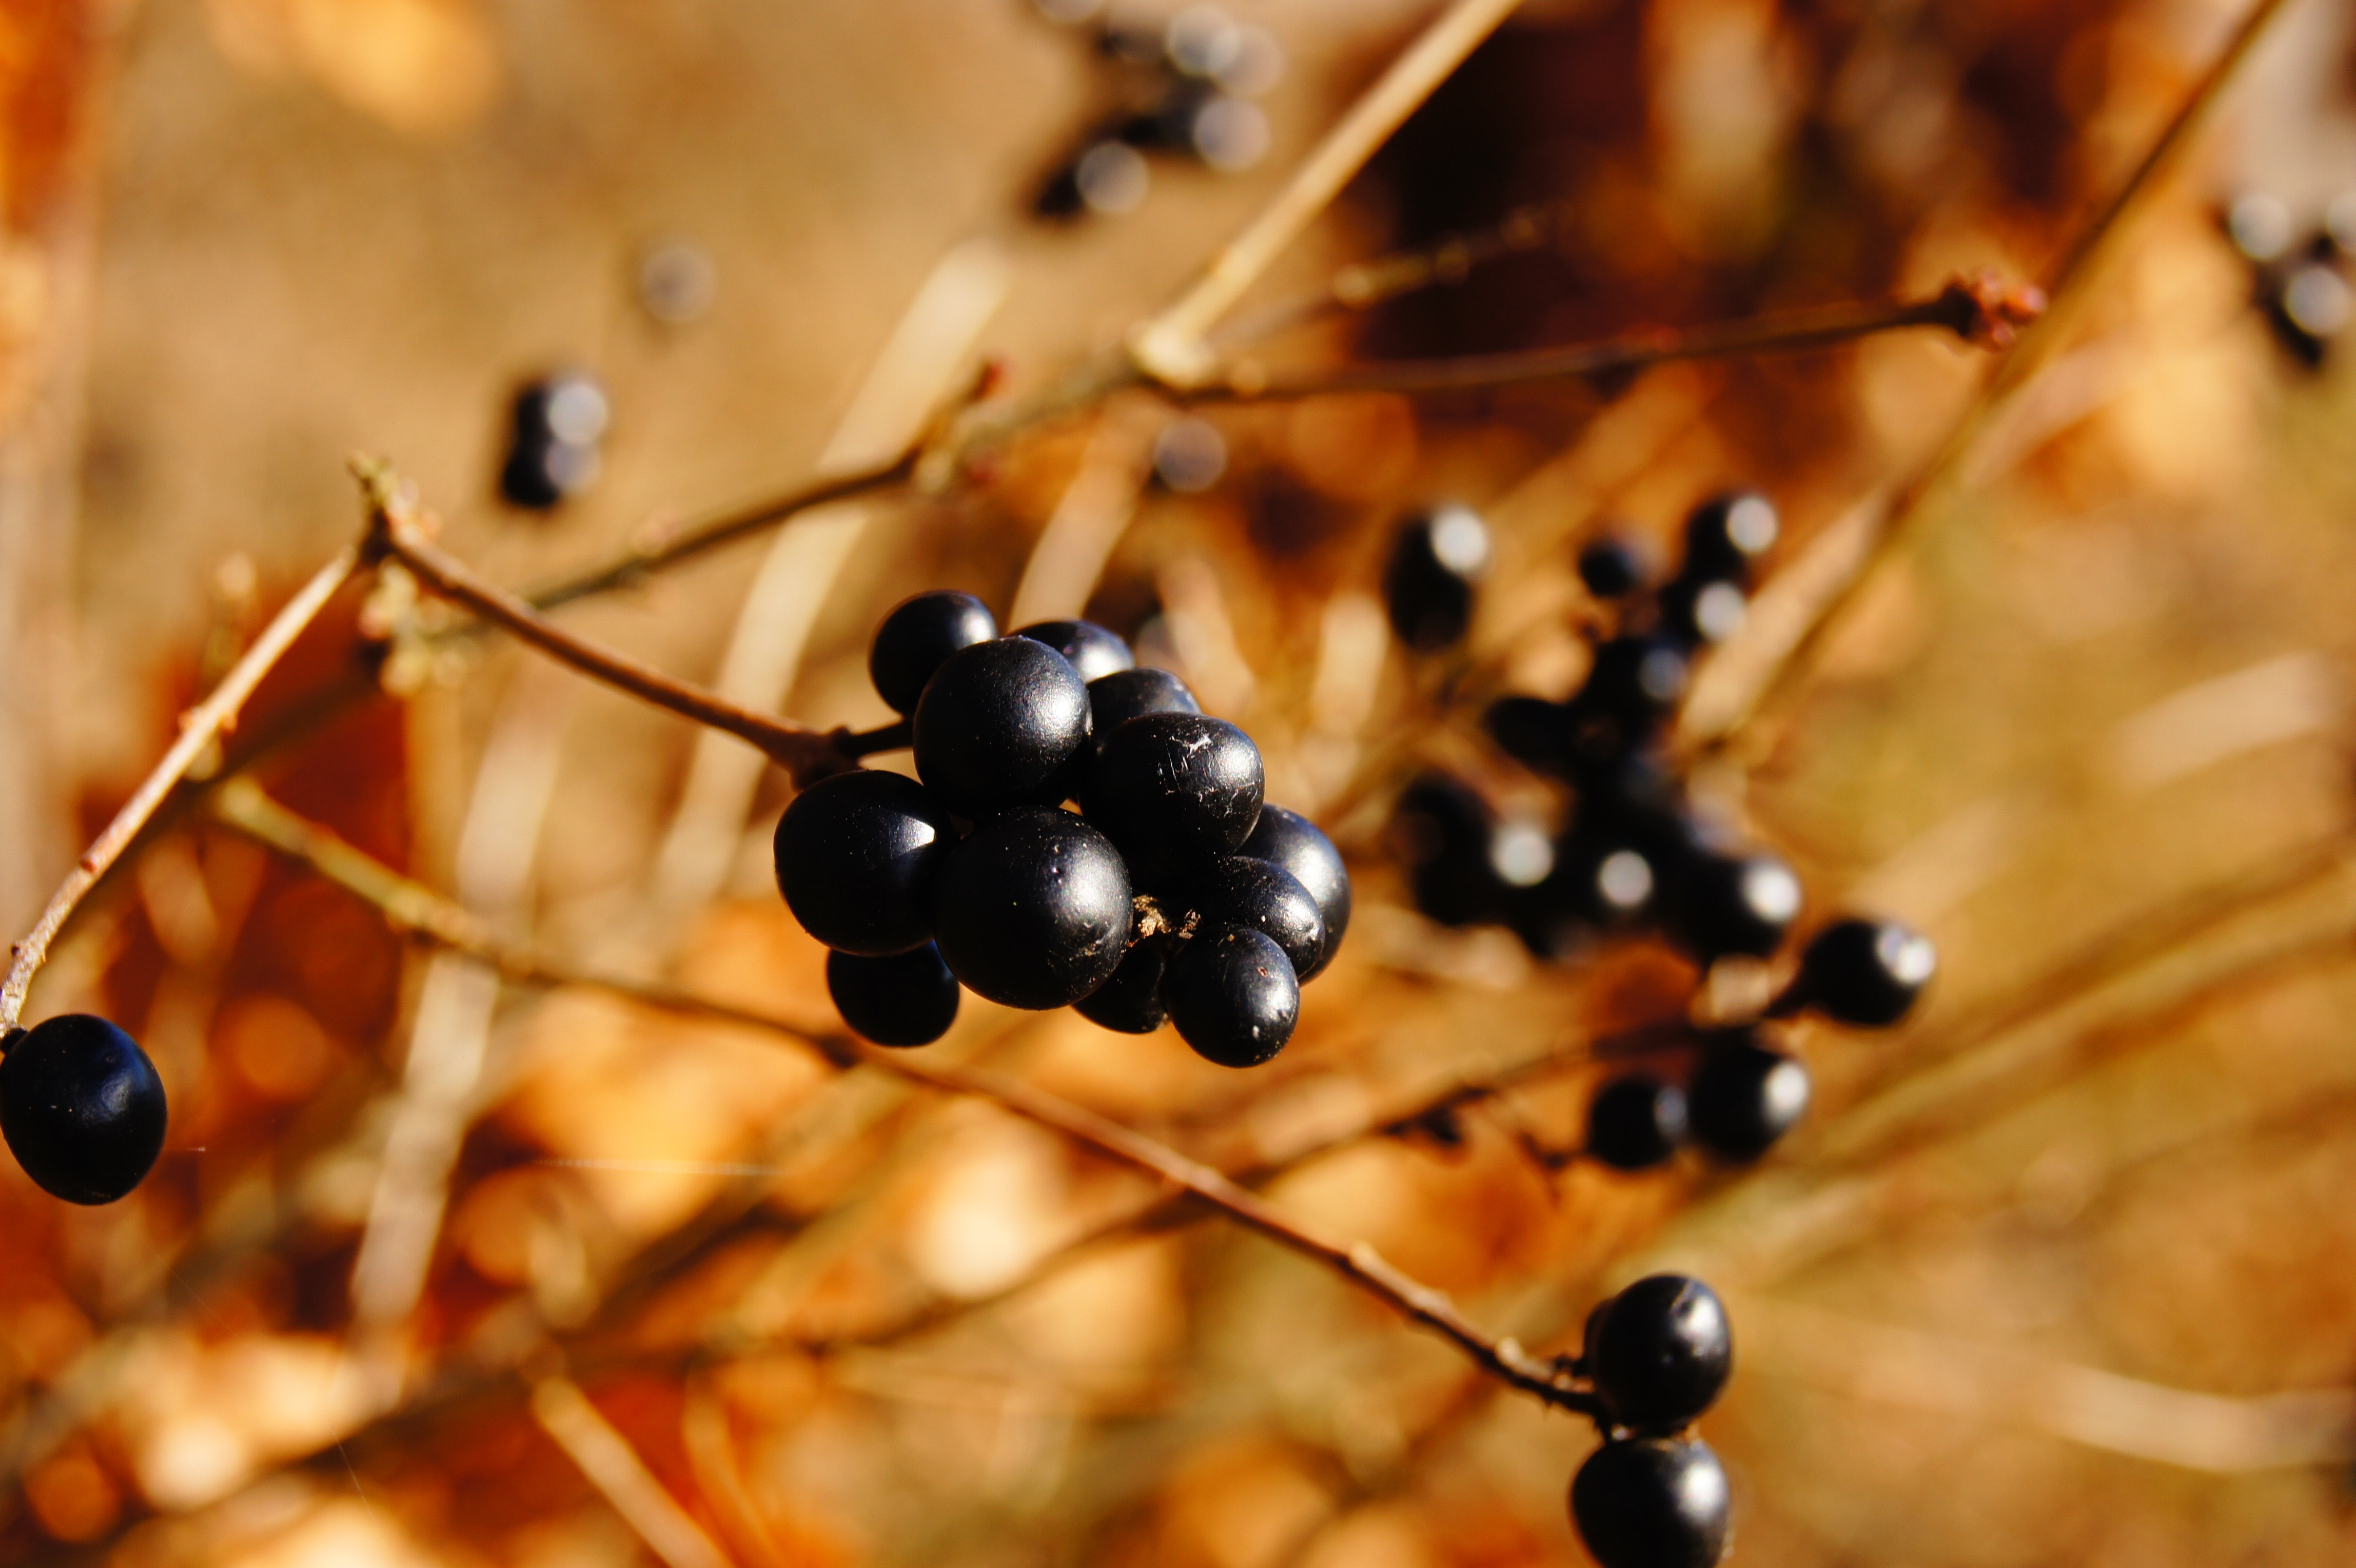
berry, fruit, plant, huckleberry, leaf, chokeberry, tree, macro photography, autumn, flower, food, twig, photography, branch, fruit tree, jabuticaba, elderberry, zante currant, bilberry, produce, currant